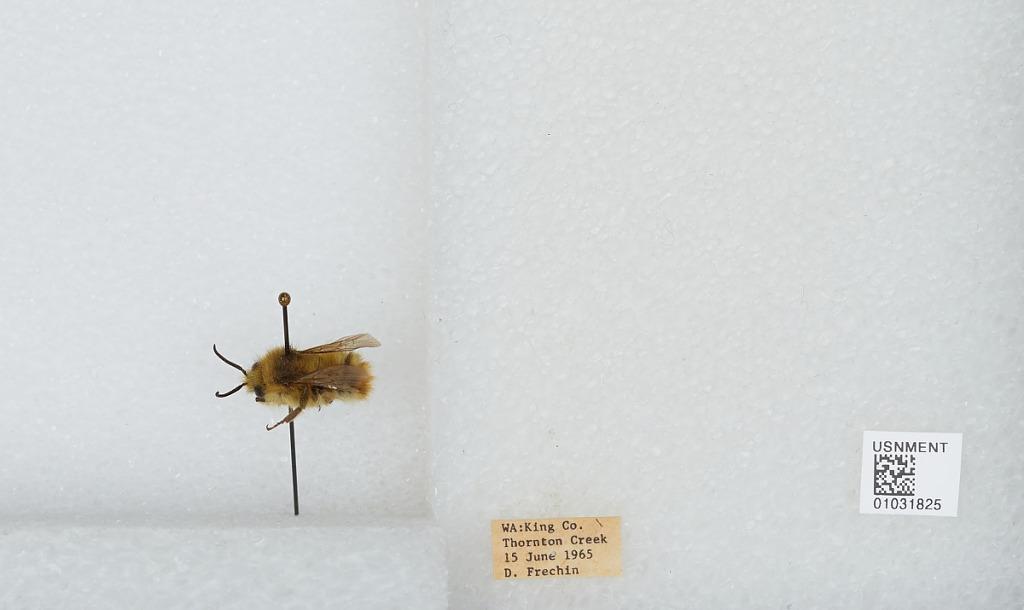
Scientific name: Bombus (Pyrobombus) mixtus Cresson
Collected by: D. Frechin
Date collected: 1965-6-15
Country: United States
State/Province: Washington
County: King
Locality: Thornton Creek
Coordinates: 47.7031, -122.309